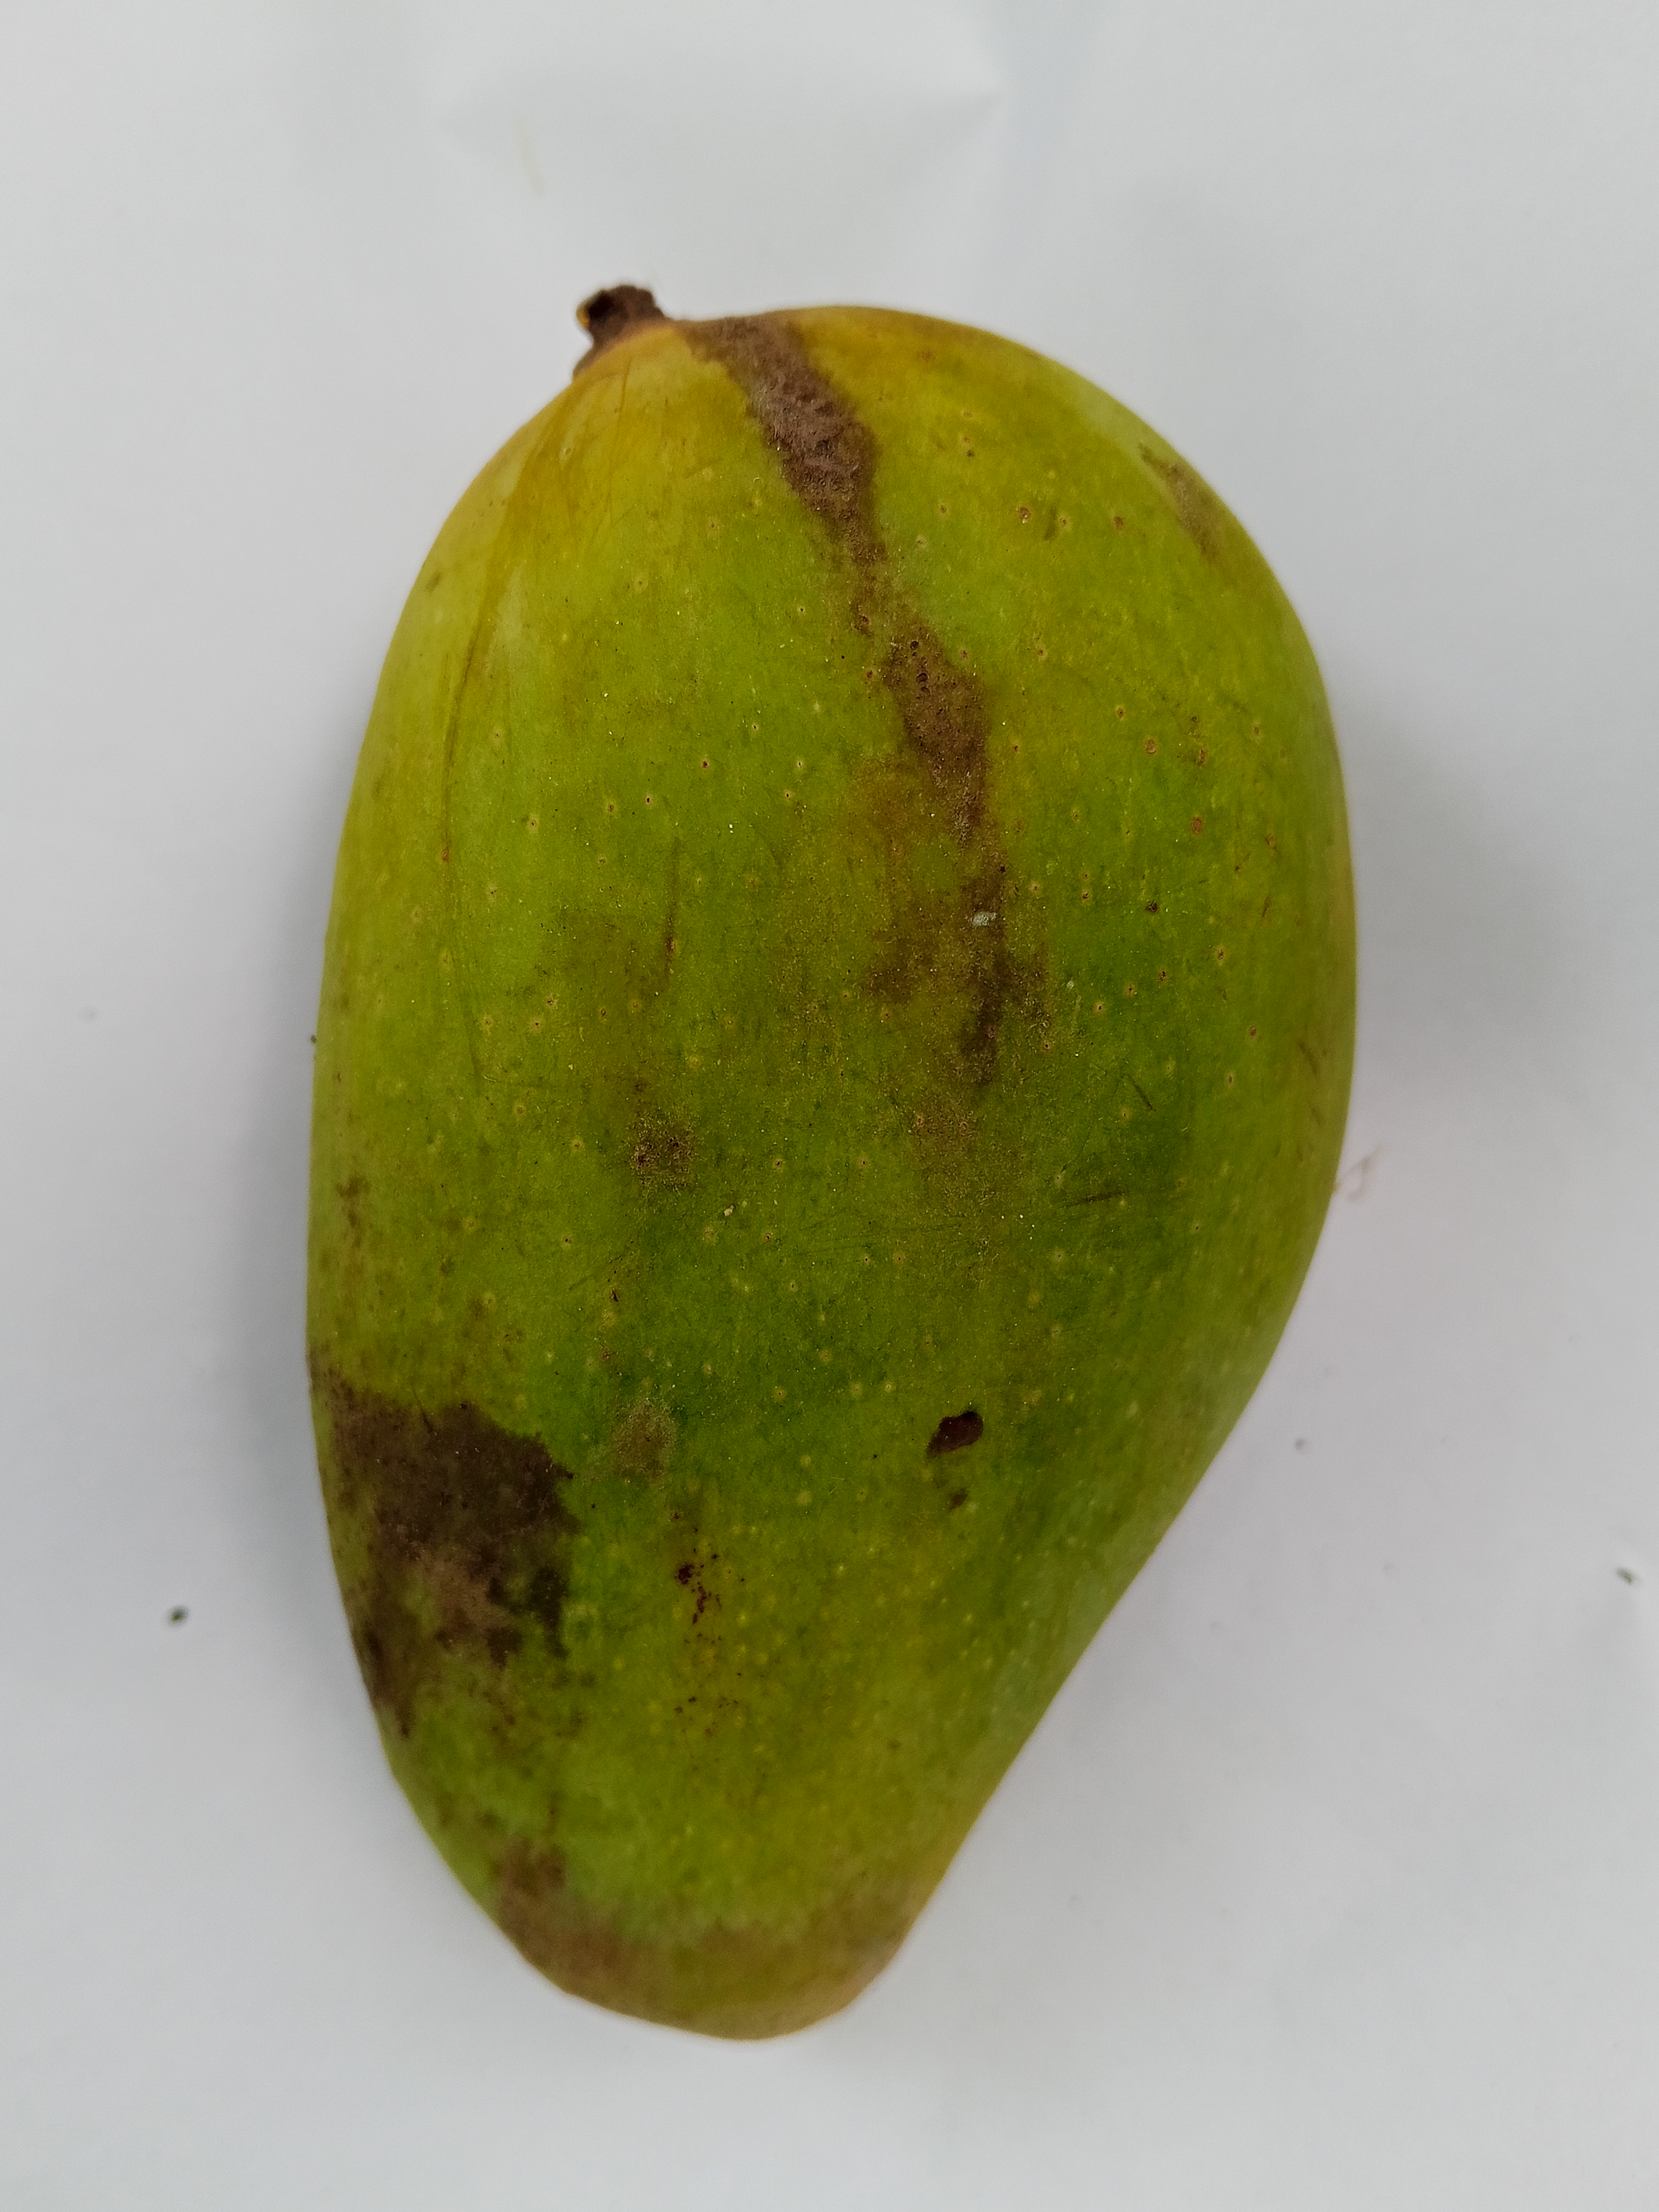
Mango variety: RaniBhog